Weyl's tile argument

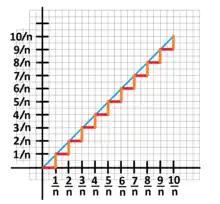
We approximate the diagonal with vertical and horizontal edges. No matter how large n is, the lengths don't match.

A demonstration of Weyl's argument proceeds by constructing a square tiling of the plane representing a discrete space. A discretized triangle, units tall and units long, can be constructed on the tiling. The hypotenuse of the resulting triangle will be tiles long. However, by the Pythagorean theorem, a corresponding triangle in a continuous space—a triangle whose height and length are —will have a hypotenuse measuring formula_1 units long. To show that the former result does not converge to the latter for arbitrary values of , one can examine the percent difference between the two results: formula_2 Since cancels out, the two results never converge, even in the limit of large . The argument can be constructed for more general triangles, but, in each case, the result is the same. Thus, a discrete space does not even approximate the Pythagorean theorem.